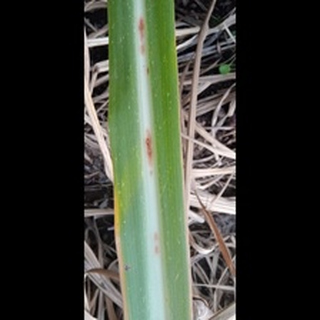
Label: sugarcane_red_rot